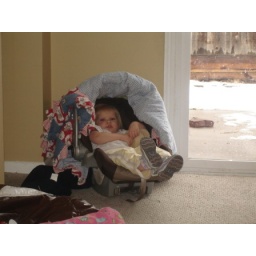
Courtney in Payton's car seat